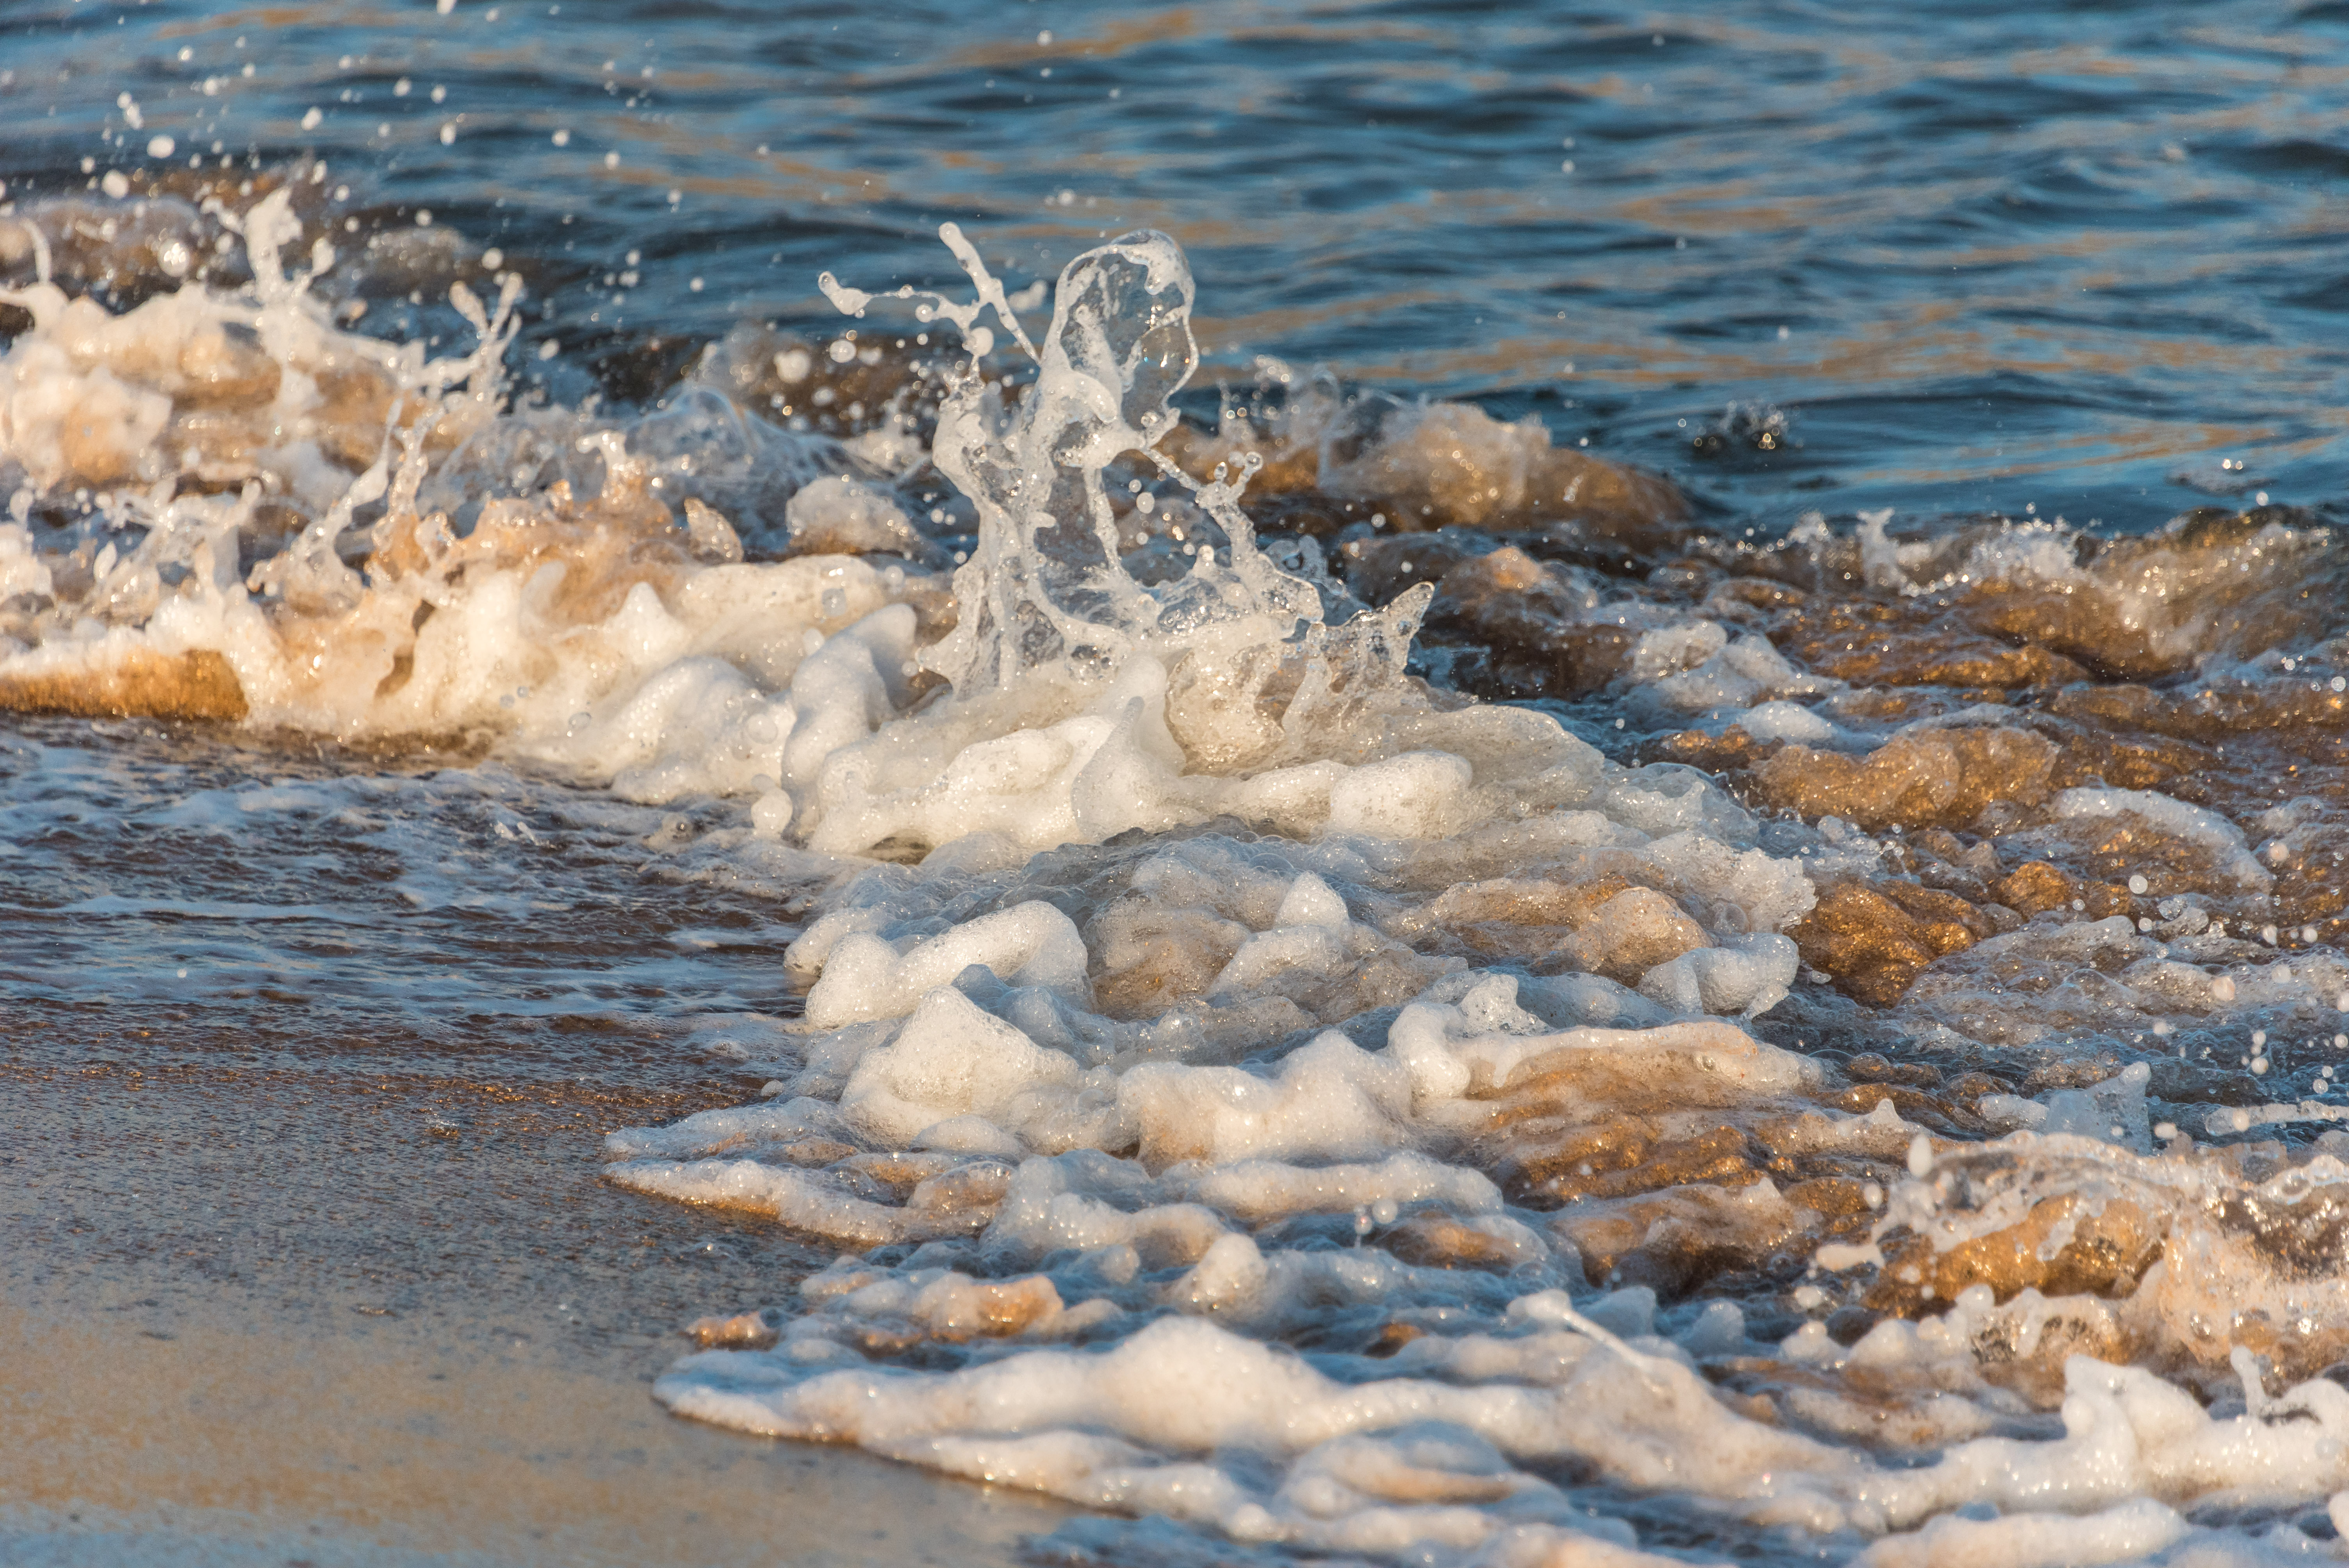
sea, coast, water, sand, rock, ocean, shore, wave, frost, ice, splash, rapid, nikon, body of water, waves, d750, highspeed, wind wave